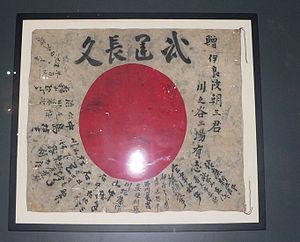
Les Hinomaru d'encouragement sont des drapeaux japonais offerts aux militaires envoyés dans les campagnes militaires à l'époque de l'empire du Japon, principalement durant la Seconde Guerre mondiale. Ces drapeaux étaient signés par des amis et la famille, souvent avec de petits messages souhaitant la victoire, la sécurité et la chance.